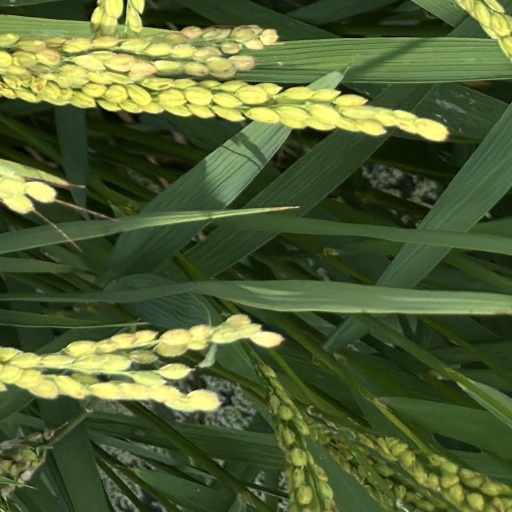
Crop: rice